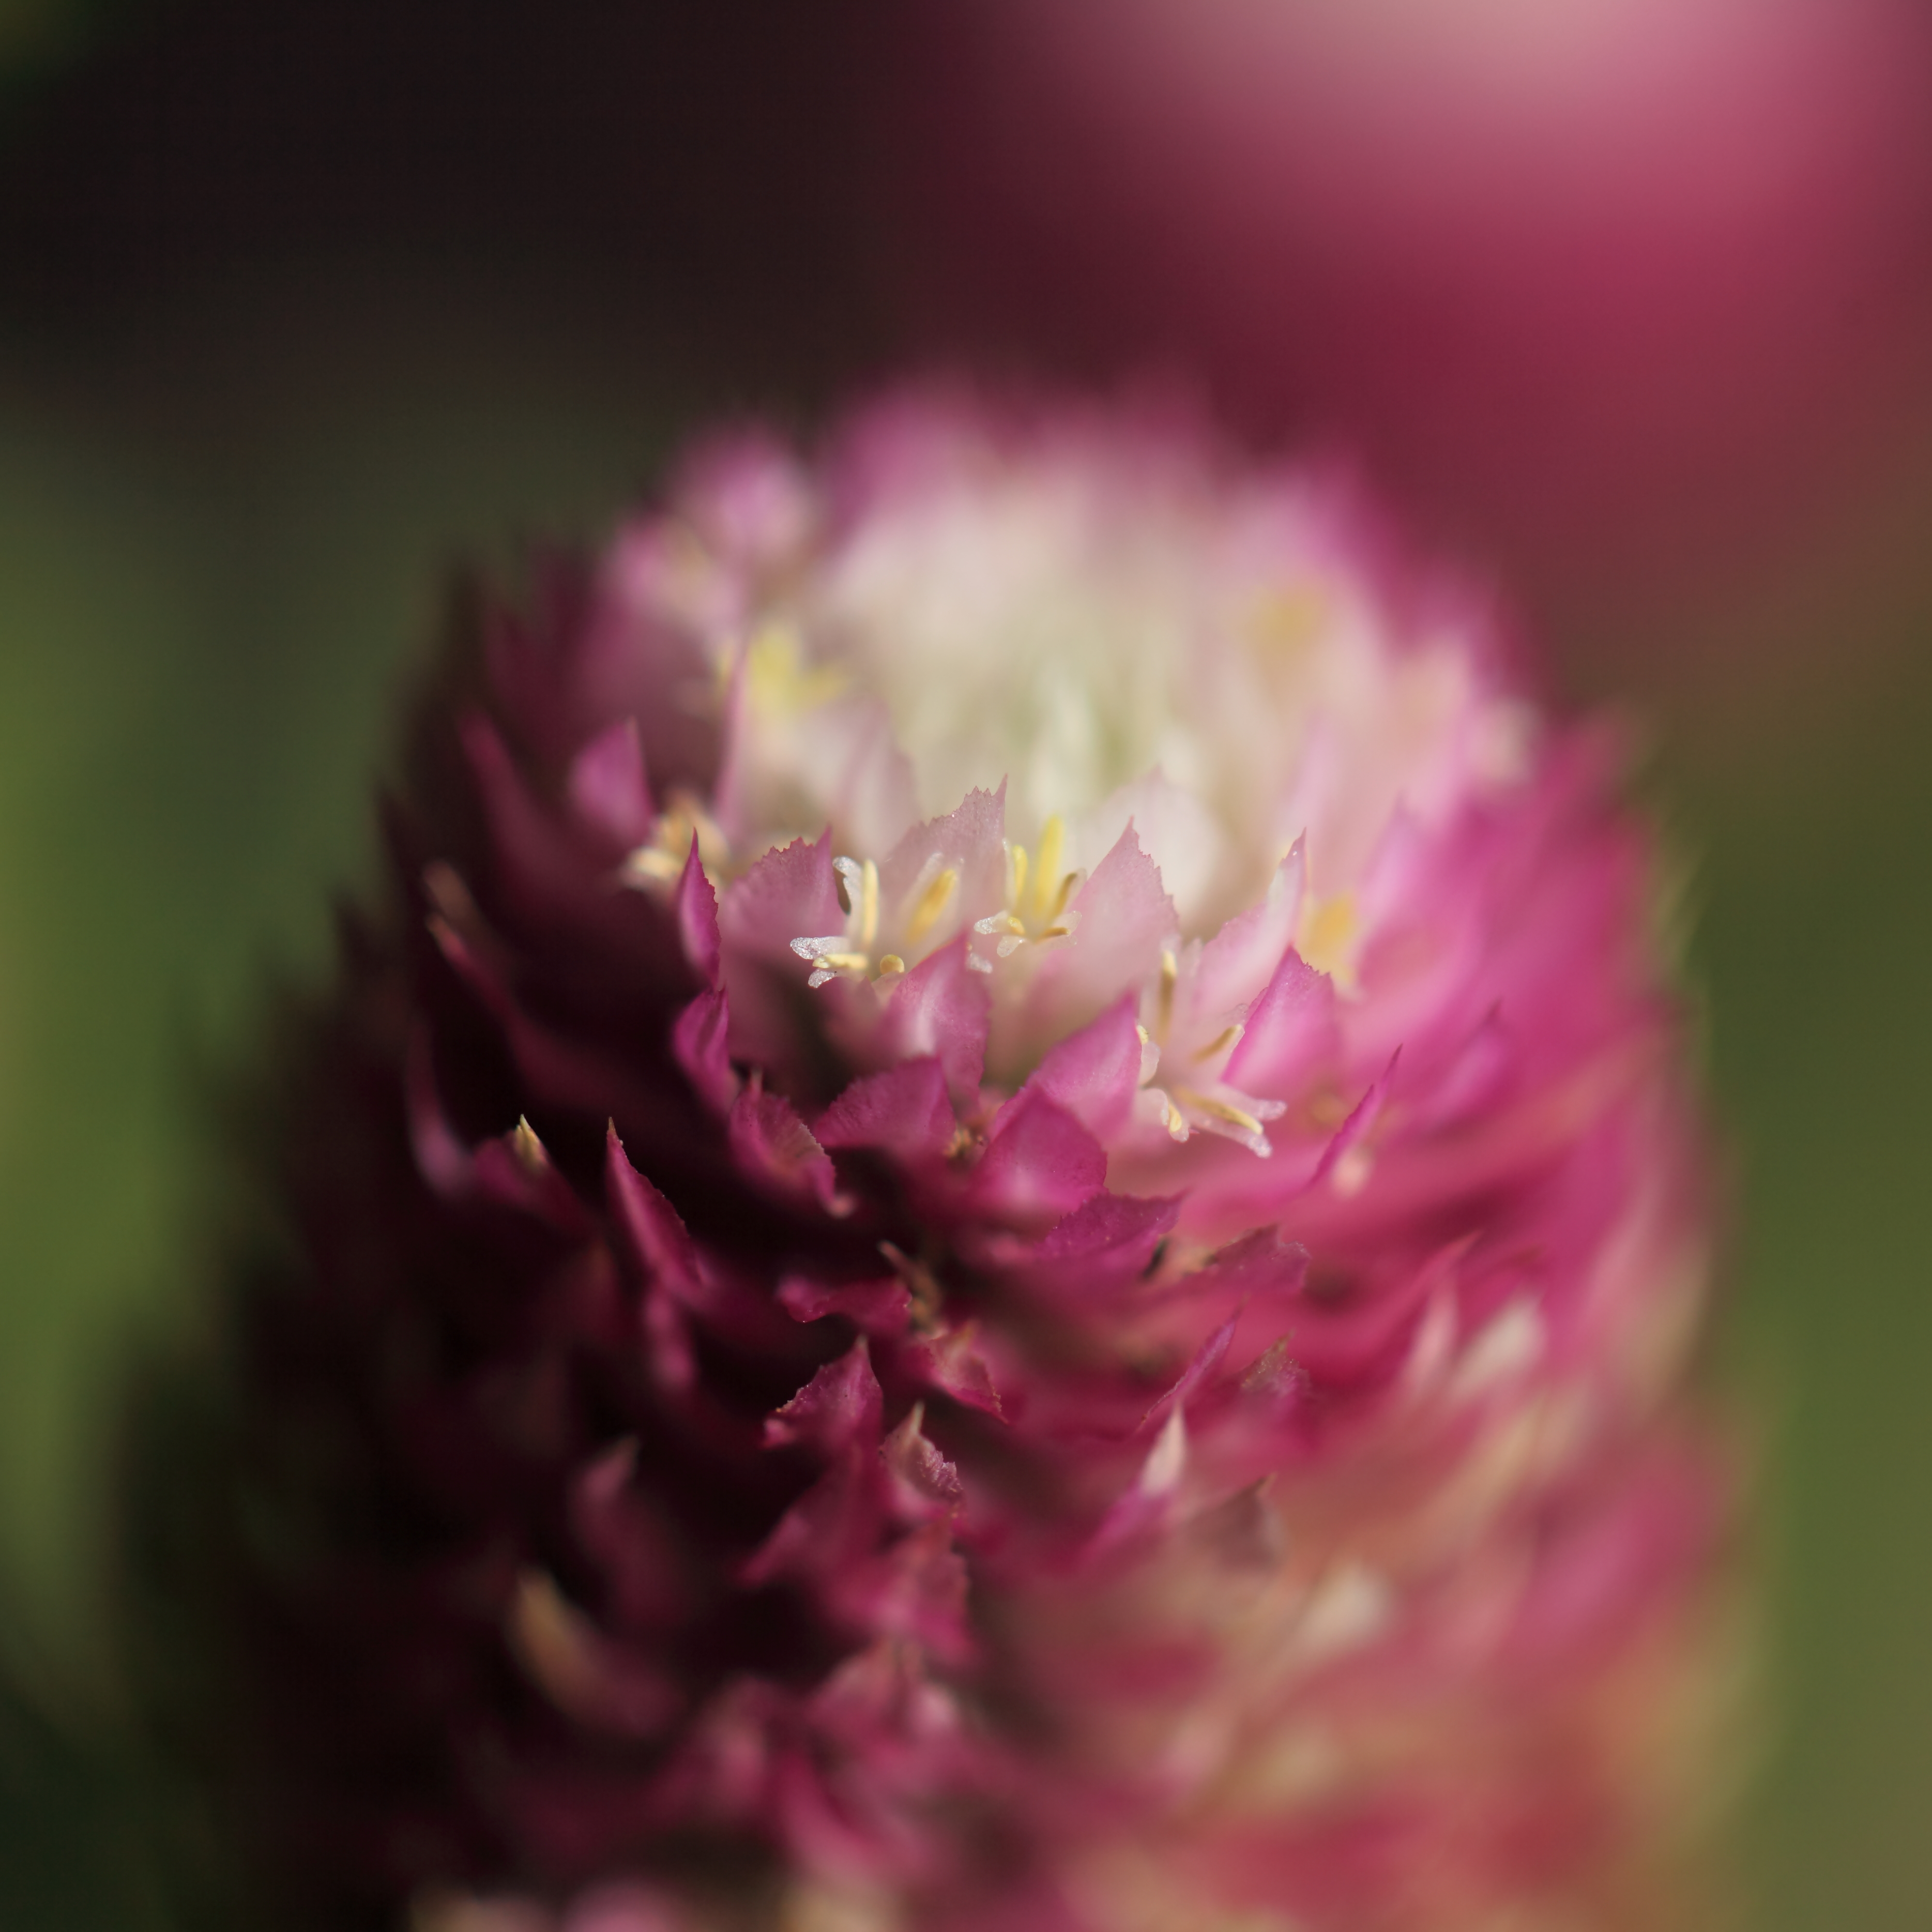
blossom, plant, photography, flower, petal, pollen, high, pink, flora, wildflower, close up, 5d, hires, markii, hi, res, resolution, macro photography, flowering plant, daisy family, plant stem, land plant